Rudyard Kipling

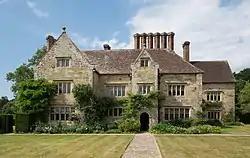
Bateman's, Kipling's beloved home – which he referred to as "A good and peaceable place" – in Burwash, East Sussex, is now a public museum dedicated to him.

Kipling wrote a number of speculative fiction short stories, including "The Army of a Dream", in which he sought to show a more efficient and responsible army than the hereditary bureaucracy of England at the time, and two science fiction stories: "With the Night Mail" (1905) and "As Easy As A.B.C." (1912). Both were set in the 21st century in Kipling's Aerial Board of Control universe. They read like modern hard science fiction, and introduced the literary technique known as indirect exposition, which would later become one of the science fiction writer Robert Heinlein's hallmarks. This technique is one that Kipling picked up in India, and used to solve the problem of his English readers not understanding much about Indian society when writing "The Jungle Book".